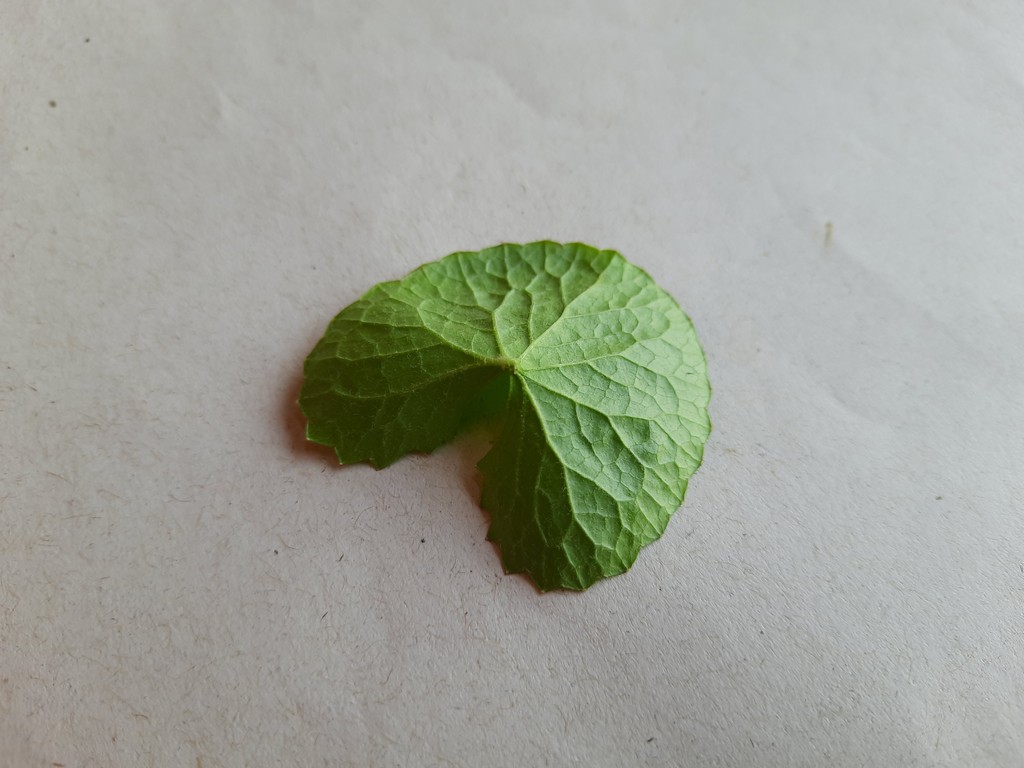
Label: Healthy